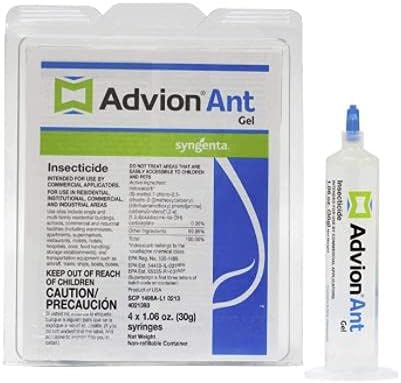
Syngenta Advion Ant Gel 4 Tubes 30 Grams Each
Category: Amazon Home
Advion Ant Gel Bait is a great ant killer designed to be desirable to all major species of ants. Indoxacarb, the active ingredient in Advion Ant Gel, is a non-repellant insectide. Advion Ant Gel is consumed by the workers as well as taken back to the colony to be shared, providing a high kill rate, eliminating the colony in a short period of time.
Features: Indoxacarb .05% | Indoor Use Directions For Advion Ant Gel- Inspect infested areas carefully to determine overall infestation levels, locations of foraging, nesting areas, and most appropriate application points. Indoor application includes cracks and crevices along walls or floors, behind or under equipment or appliances, under tables, within framing of tables or furniture, around sinks, within or near garbage collection areas, attics, crawl spaces, and cracks and crevices in | Advion Ant Gel is consumed by the workers as well as taken back to the colony to be shared, providing a high kill rate, eliminating the colony in a short period of time.